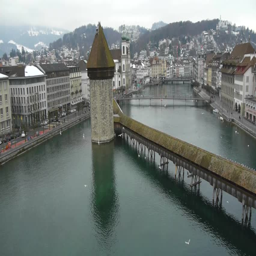
aerial view on a cold winter day